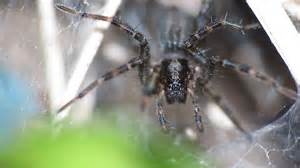
Label: spider